Joe Hart

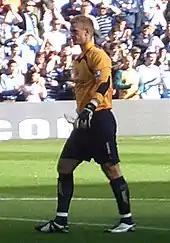
Hart playing for Manchester City in 2008

On his return from a successful loan spell at Blackpool, then Manchester City manager Sven-Göran Eriksson named Hart as Manchester City's number one ahead of Andreas Isaksson. After his performance against Newcastle United, Eriksson named him as "one of the biggest talents in this country as a goalkeeper", and that he had the potential to become an England international in the future. Only months later, he made his England debut against Trinidad and Tobago on 1 June 2008. In October, he was inducted to Shropshire Schools & Colleges Football Association's Hall of Fame along with former teammate David Edwards in recognition of their achievements. Later that month, he signed a new five-year contract.